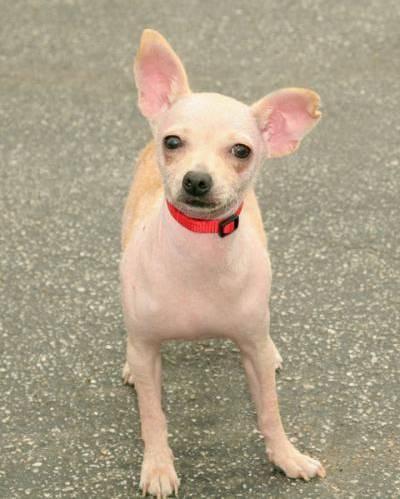
dog